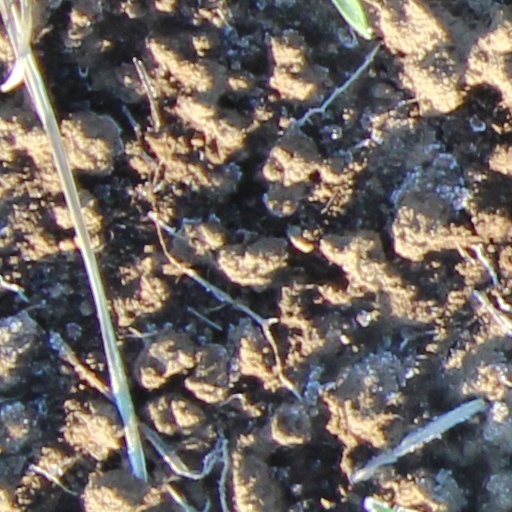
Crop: wheat